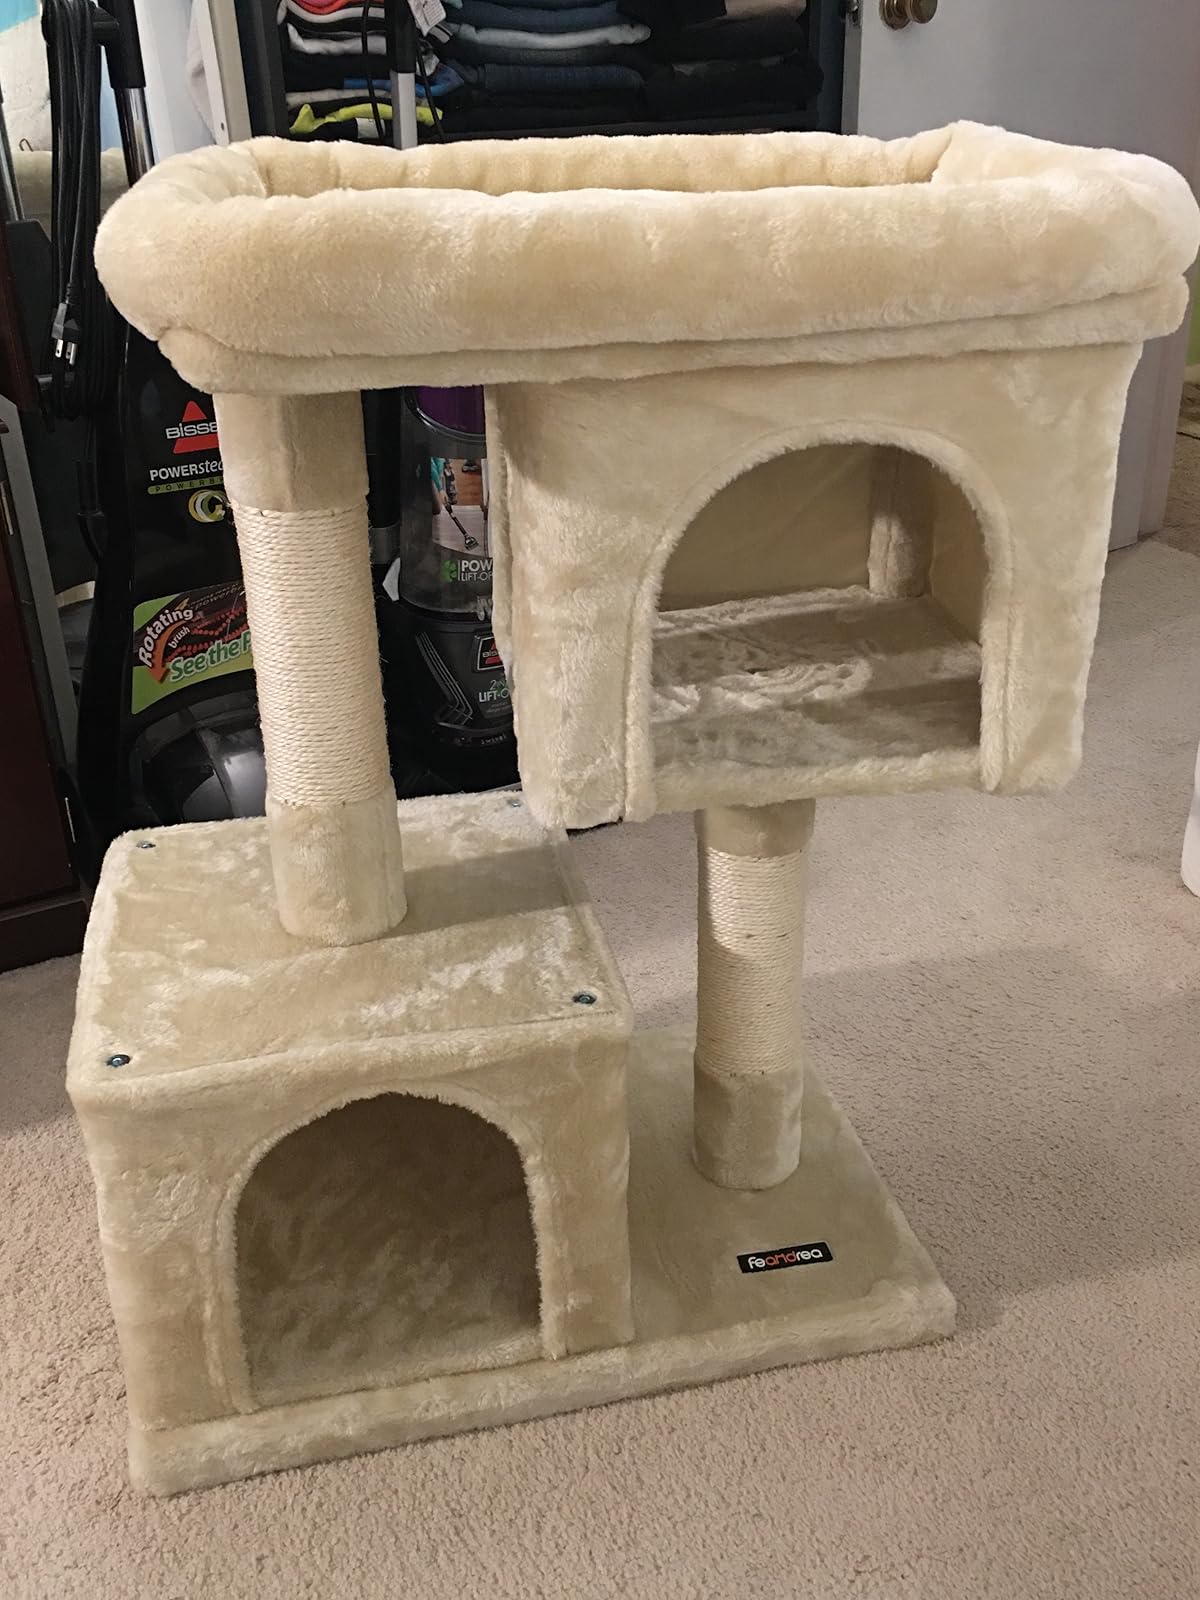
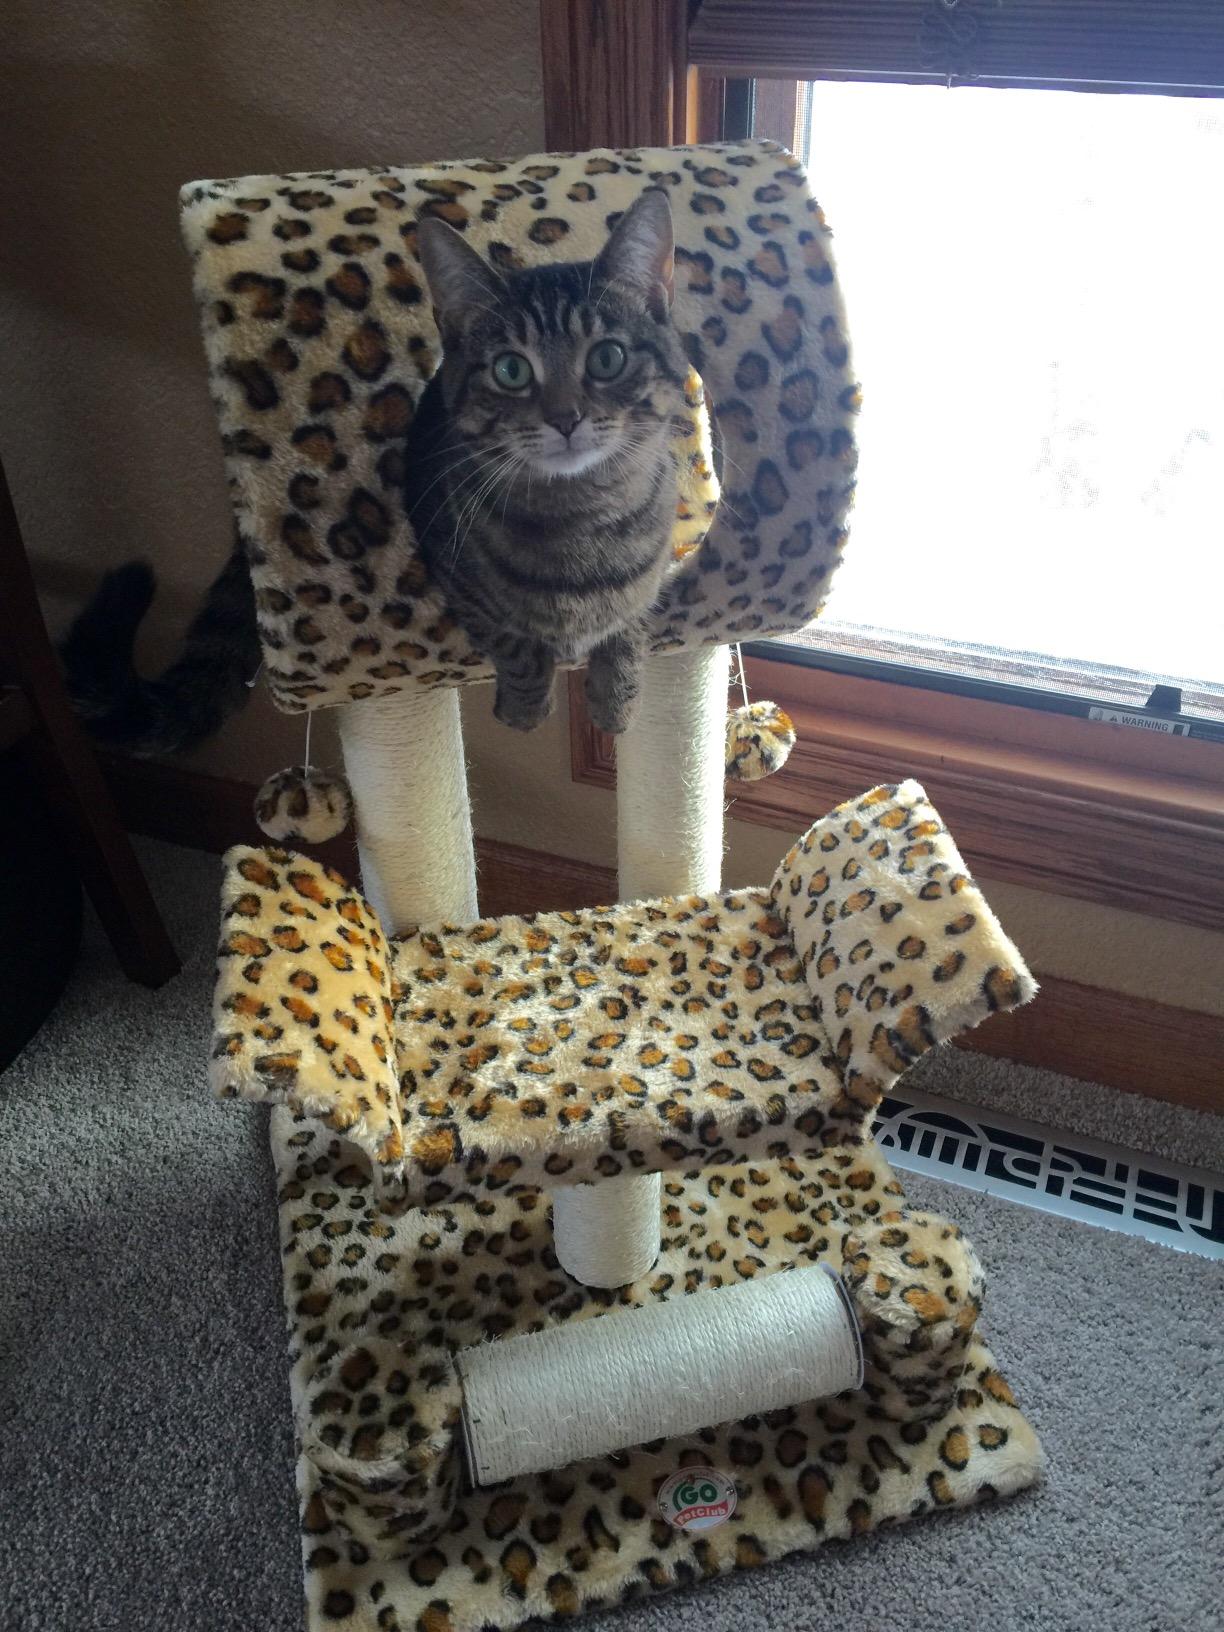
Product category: items_cat tree
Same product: no